Pavilion Lake Research Project

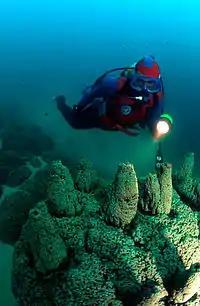
Microbialite towers with NASA research diver, 50 - 60 feet deep in Pavilion Lake.

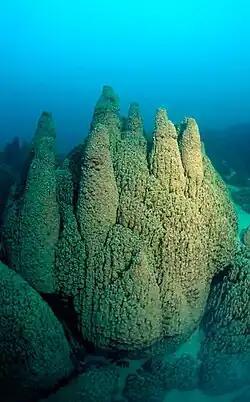
Pavilion Lake microbialite towers

The Pavilion Lake Research Project (PLRP) is an international, multi-disciplinary, science and exploration effort to explain the origin of freshwater microbialites (similar to stromatolites) in Pavilion Lake, British Columbia, Canada.